Neve Tzedek

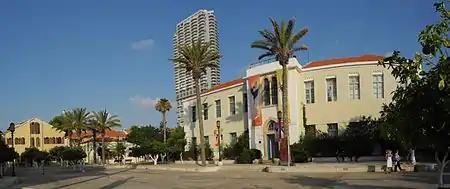
Suzanne Dellal Center for Dance and Theater, Neve Tzedek

Neve Tzedek ("lit." Oasis of Justice) is a neighborhood in southwestern Tel Aviv, Israel. It was the first Jewish neighborhood to be built outside the old city of the ancient port of Jaffa. It was founded by a group of 48 Jewish families led by , a Jerusalem pioneer of agriculture, and Aharon Chelouche, a landowner and businessman from Jaffa. At the beginning of the 20th century, Neve Tzedek was the cultural center of the developing Tel Aviv, where many prominent representatives of the Jewish creative intelligentsia lived and worked, including the future Nobel laureate Shmuel Yosef Agnon and the artist Nachum Gutman, who described life in Neve Tzedek in their autobiographical works.